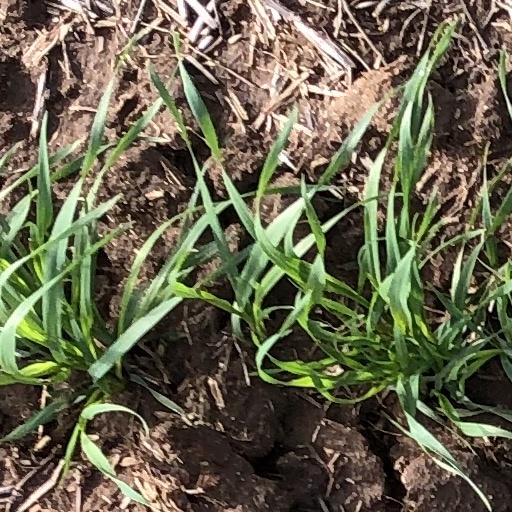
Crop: wheat